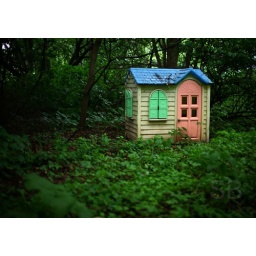
wee house in the forest